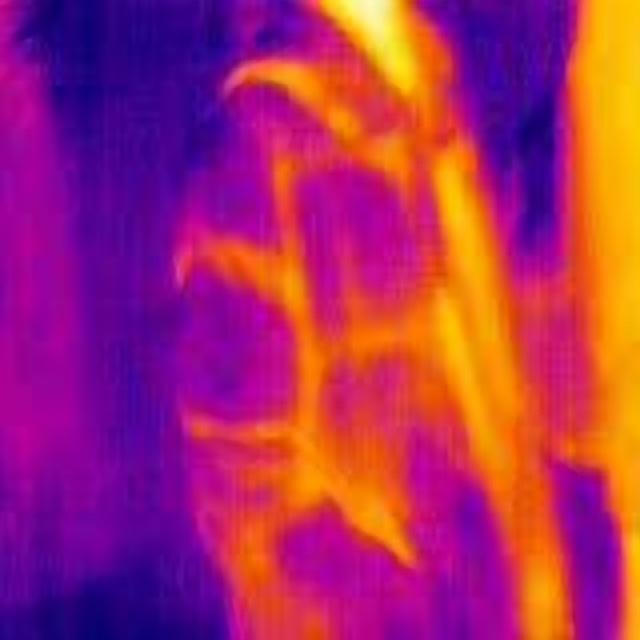
Detected objects:
label: person